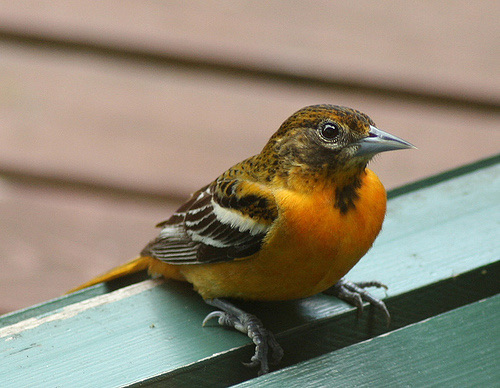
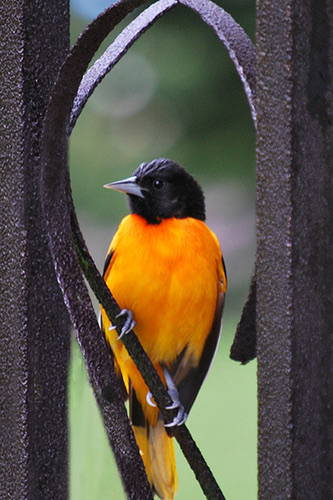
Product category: misc
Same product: yes